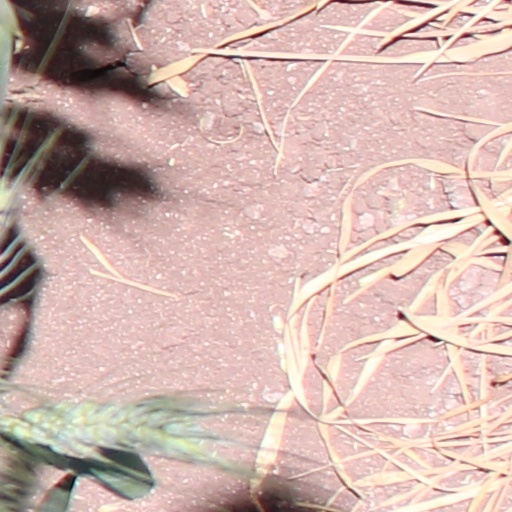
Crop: wheat